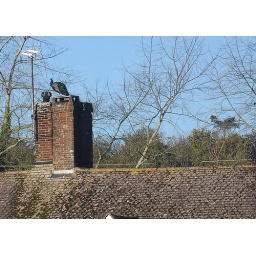
Peacock on the roof and a tree in the distance